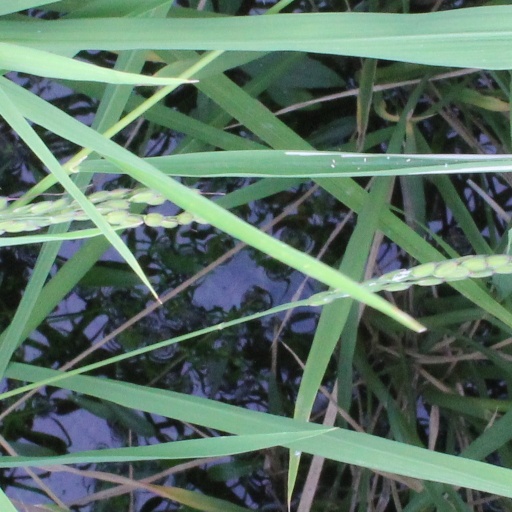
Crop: rice